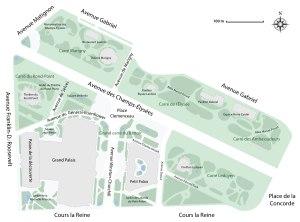
Les jardins des Champs-Élysées sont un ensemble d'espaces verts du 8ᵉ arrondissement de Paris, en France.